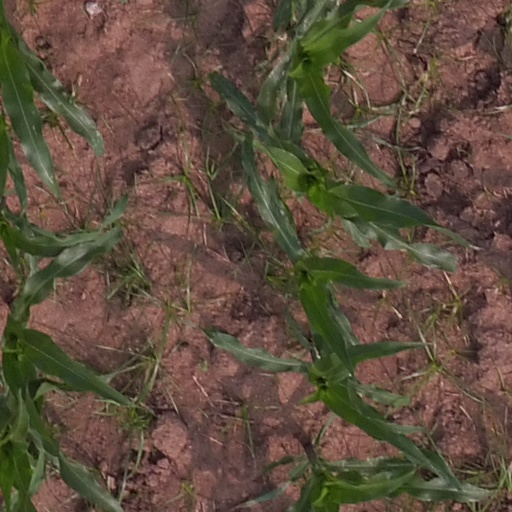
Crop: maize; corn